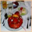
Label: lobster